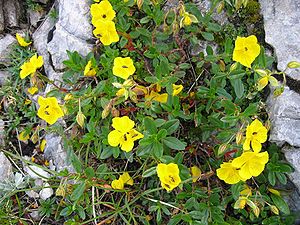
Soløje-slægten
Soløje (Helianthemum nummularium)
Soløje (Helianthemum nummularium)
Soløje-slægten er en slægt af planter, der består af omkring 175 arter, hvoraf en enkelt findes vildtvoksende i Danmark. De øvrige er udbredt i Middelhavsområdet. Det er stedsegrønne til vintergrønne halvbuske med modsat stillede blade. Blomsterne er 5-tallige og regelmæssige med kronblade i gult, purpurrødt, rosa, rødt og hvidt. Frugterne er kapsler.